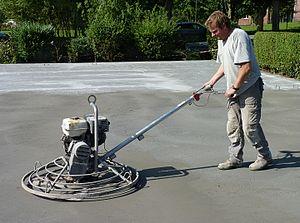
Ouvrier en train de polir une dalle de béton avec une machine à polir, photo prise en Belgique.